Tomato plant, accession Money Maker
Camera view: horizontal (90 deg, fisheye); turntable rotation: 150 degrees
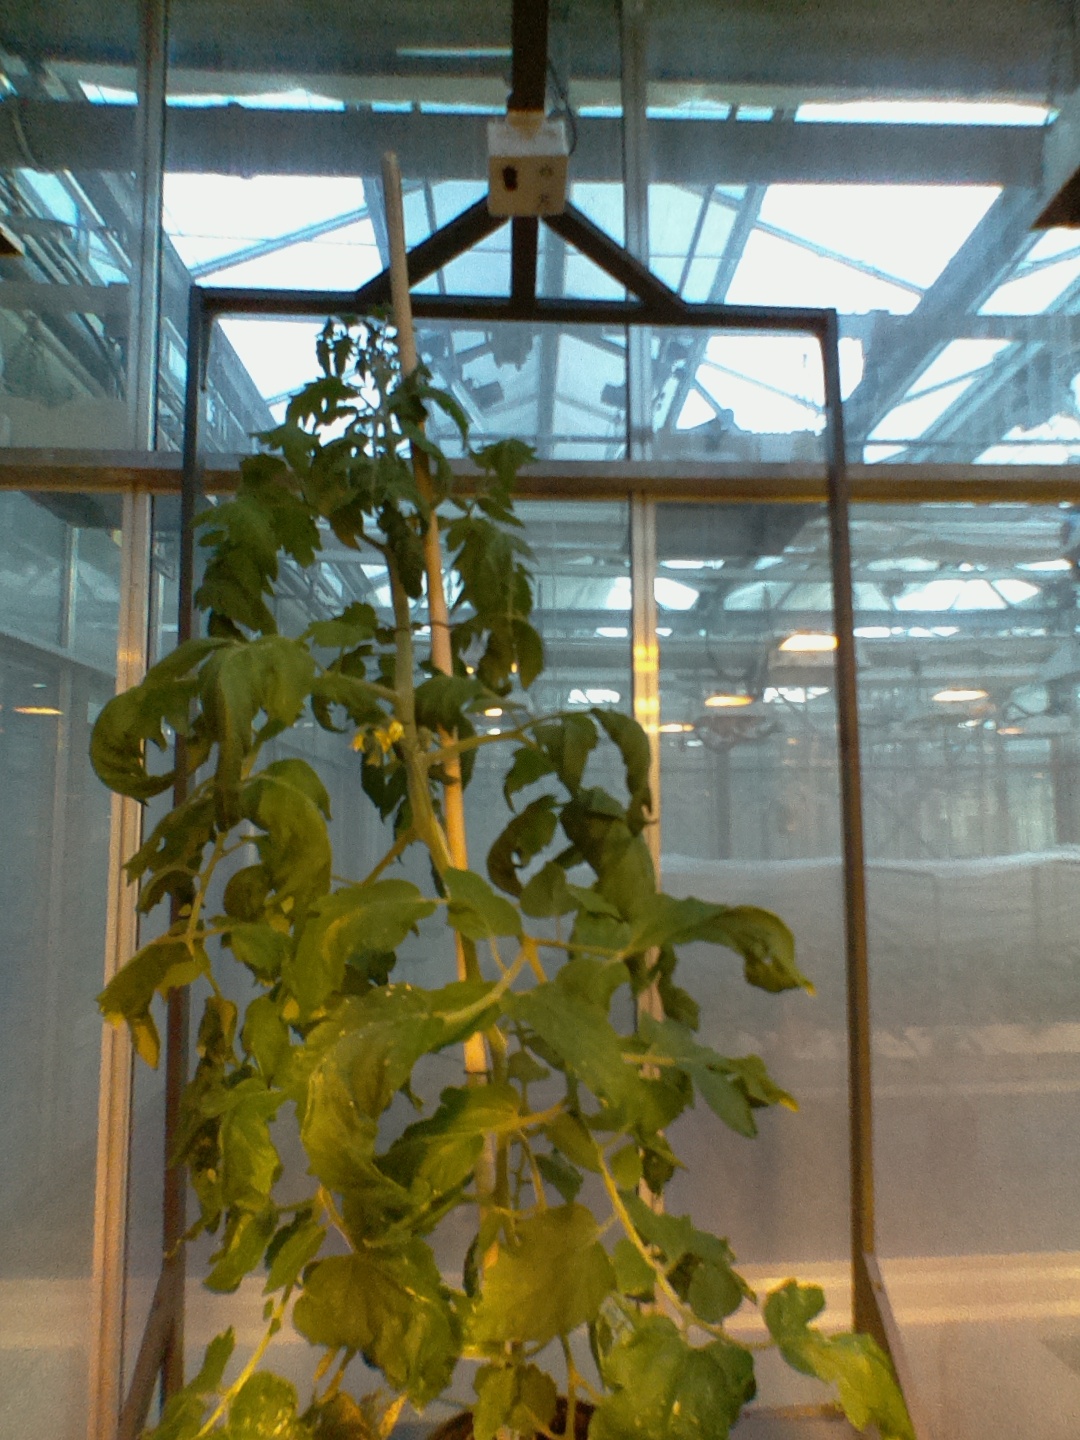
BBCH growth stage 63: 30%-40% of flowers open